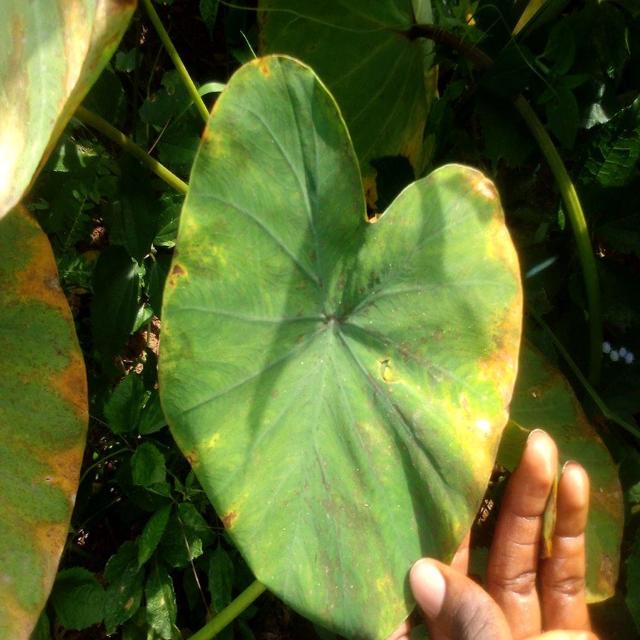
Label: Mid_Blight